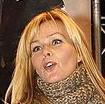
Age: 45